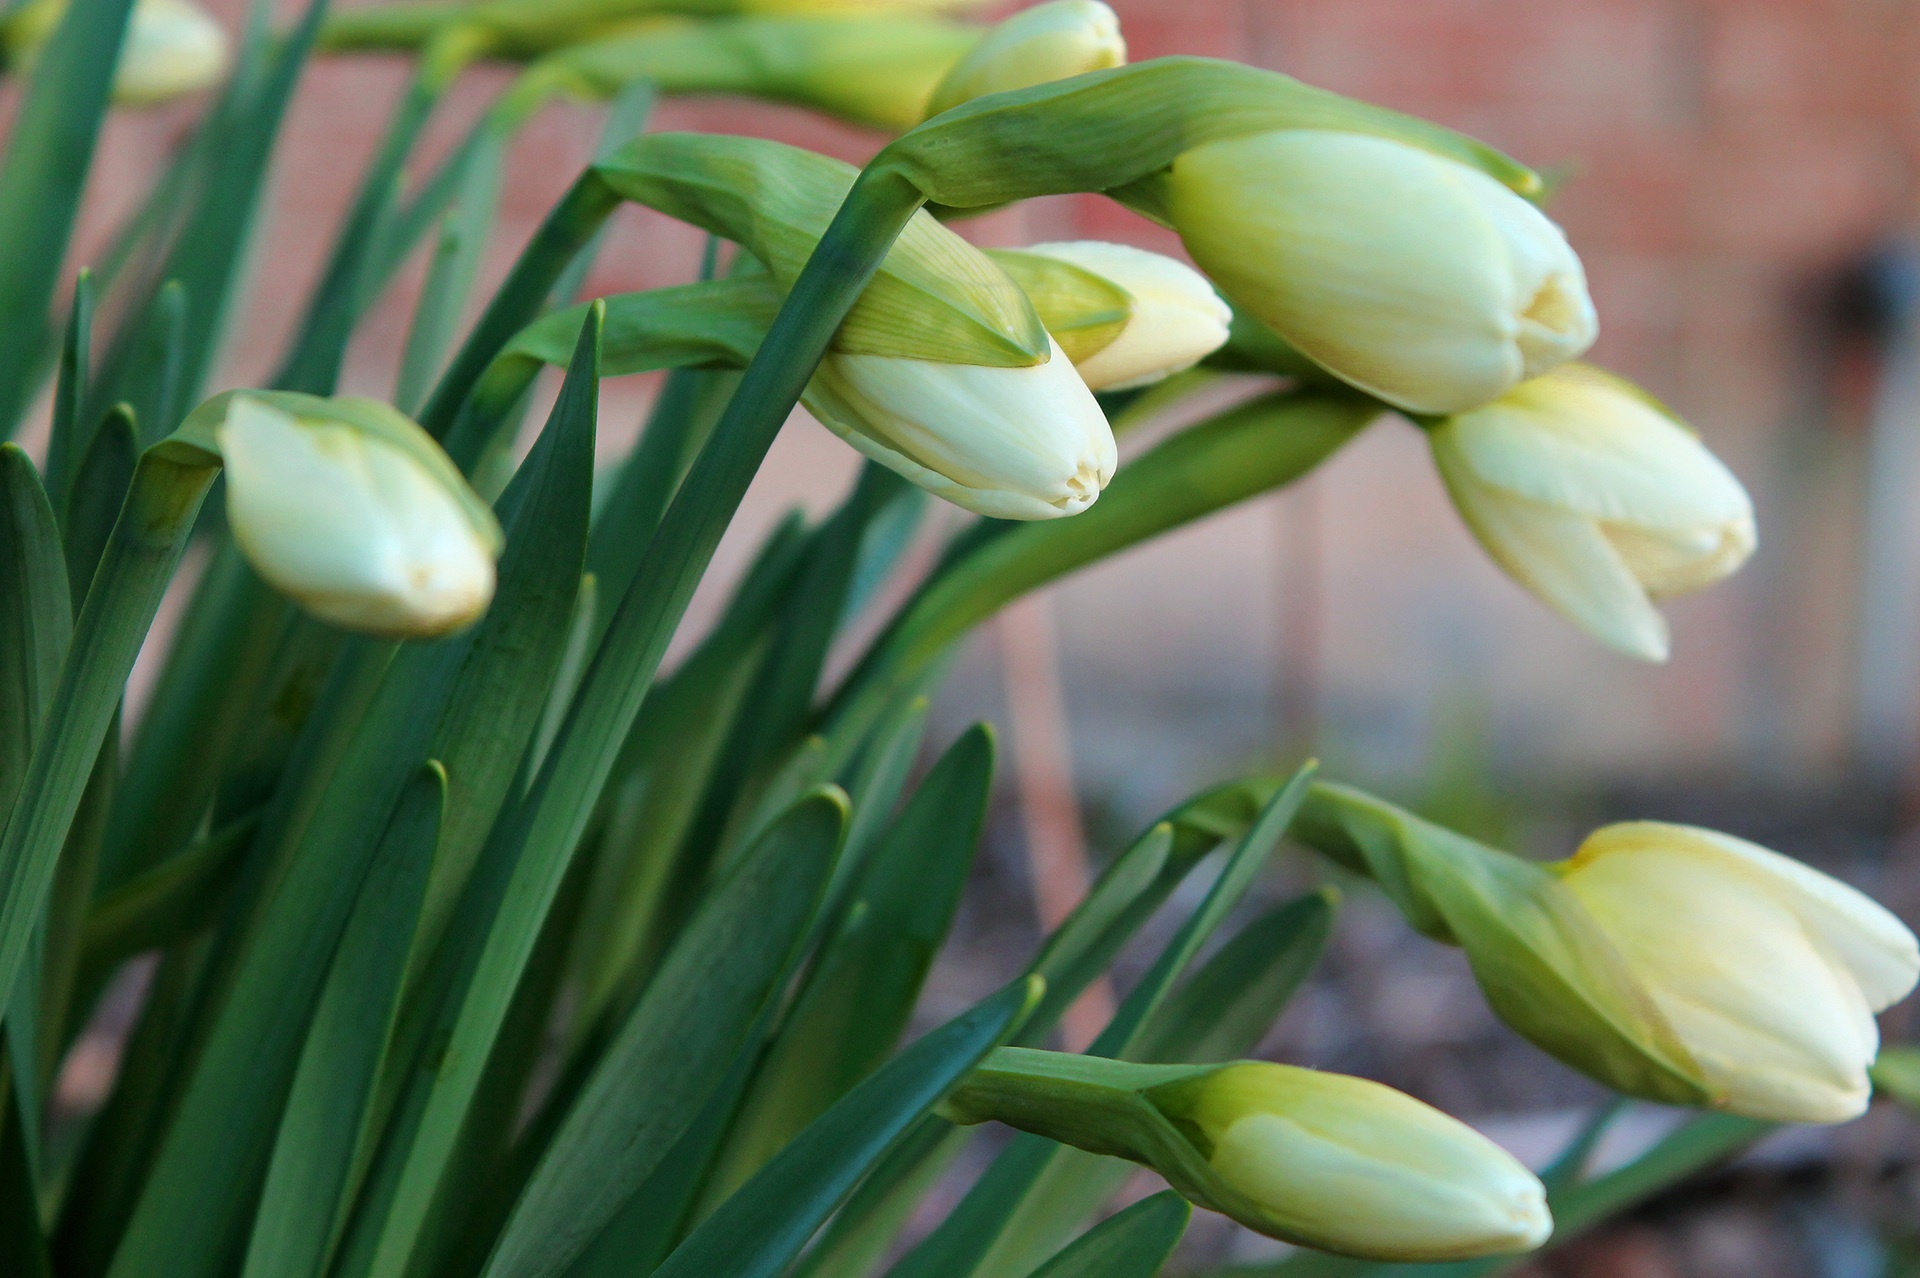
blossom, plant, flower, bloom, floral, young, spring, green, macro, fresh, botany, yellow, daffodil, flora, springtime, snowdrop, galanthus, flowering plant, plant stem, land plant